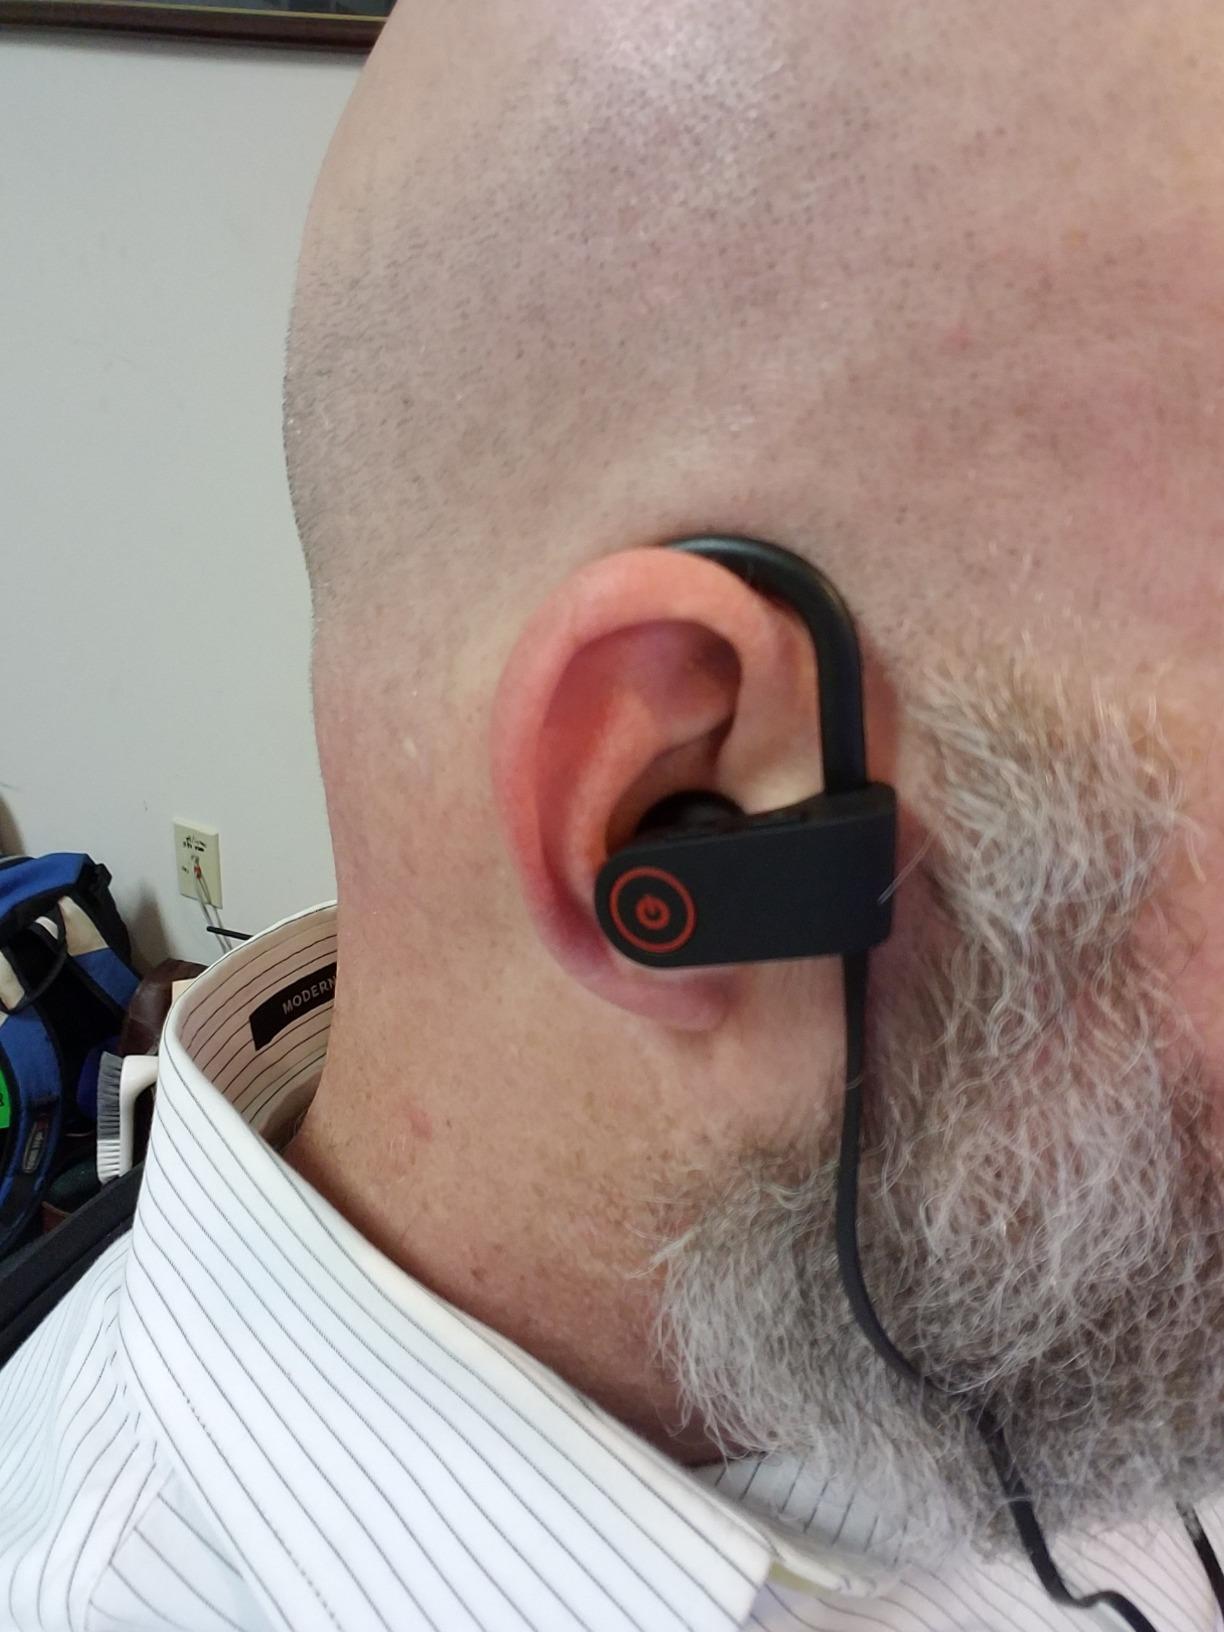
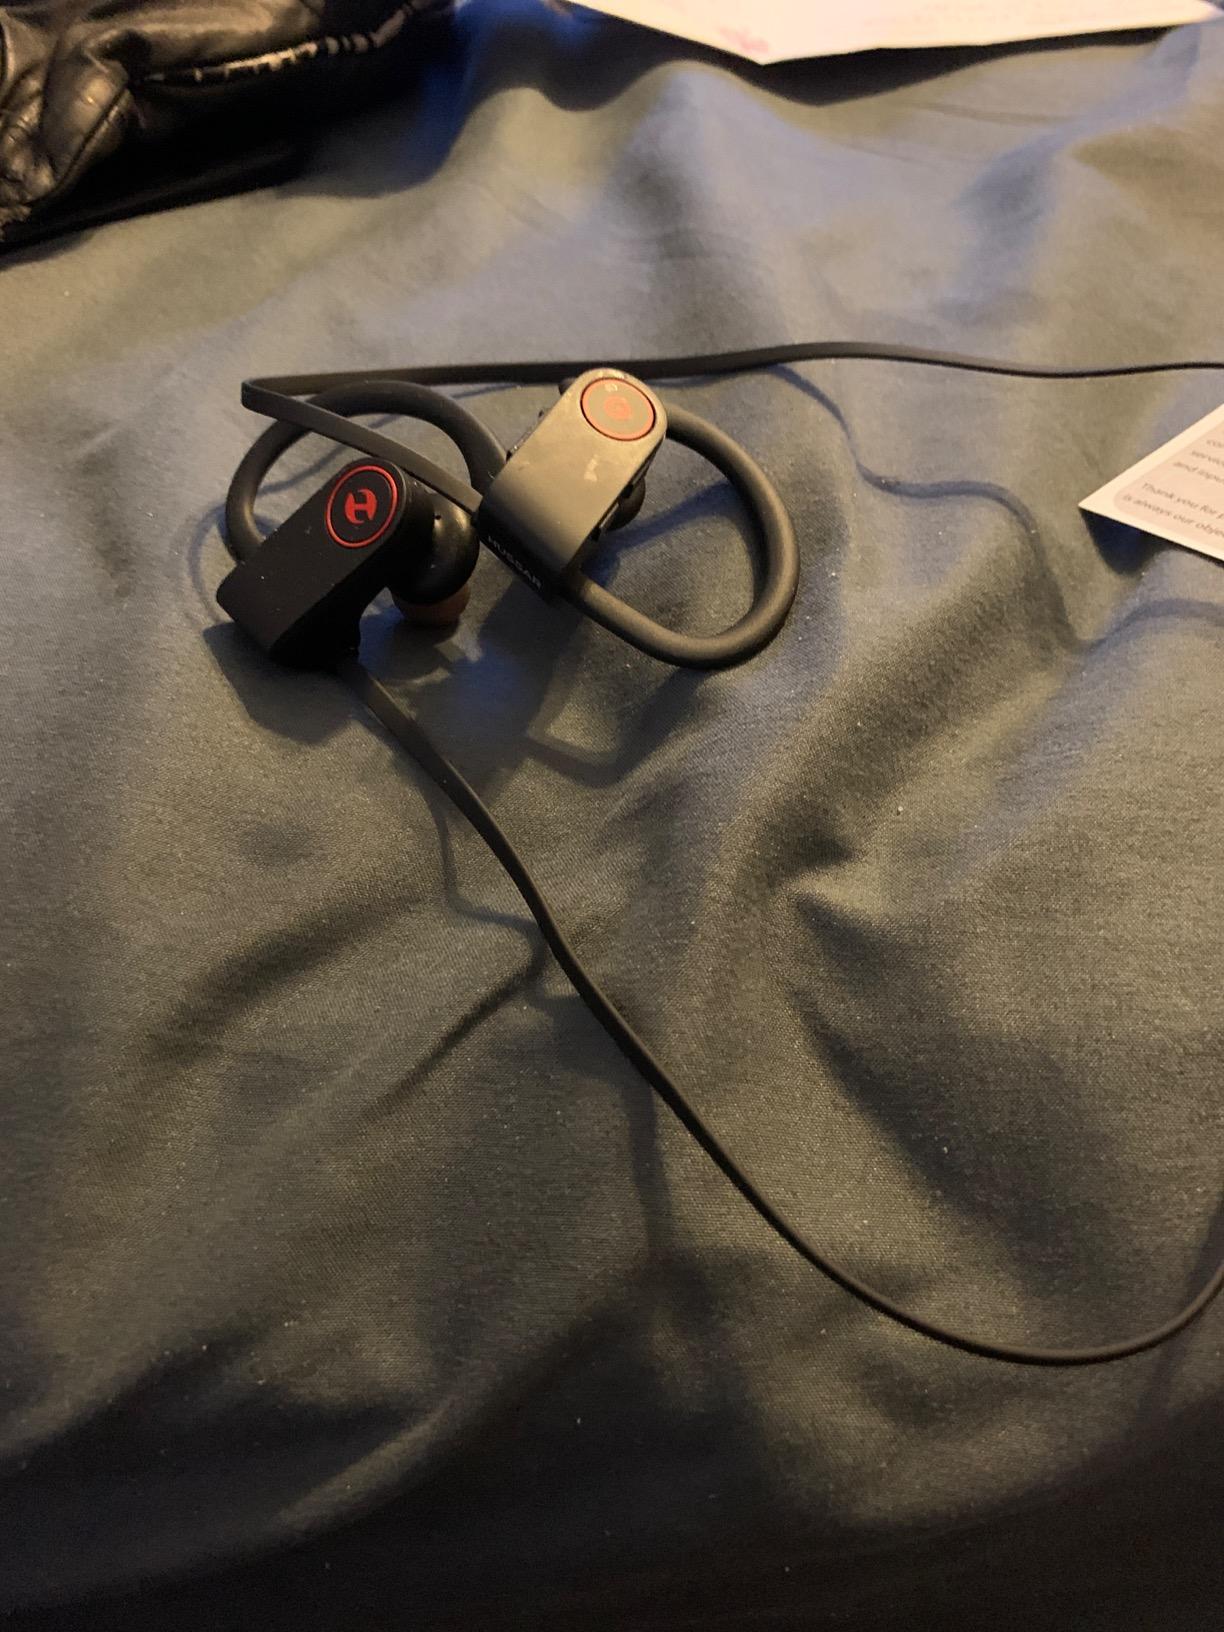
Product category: headphones
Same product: yes